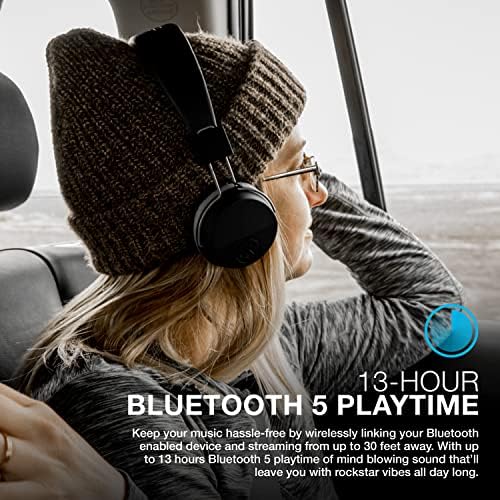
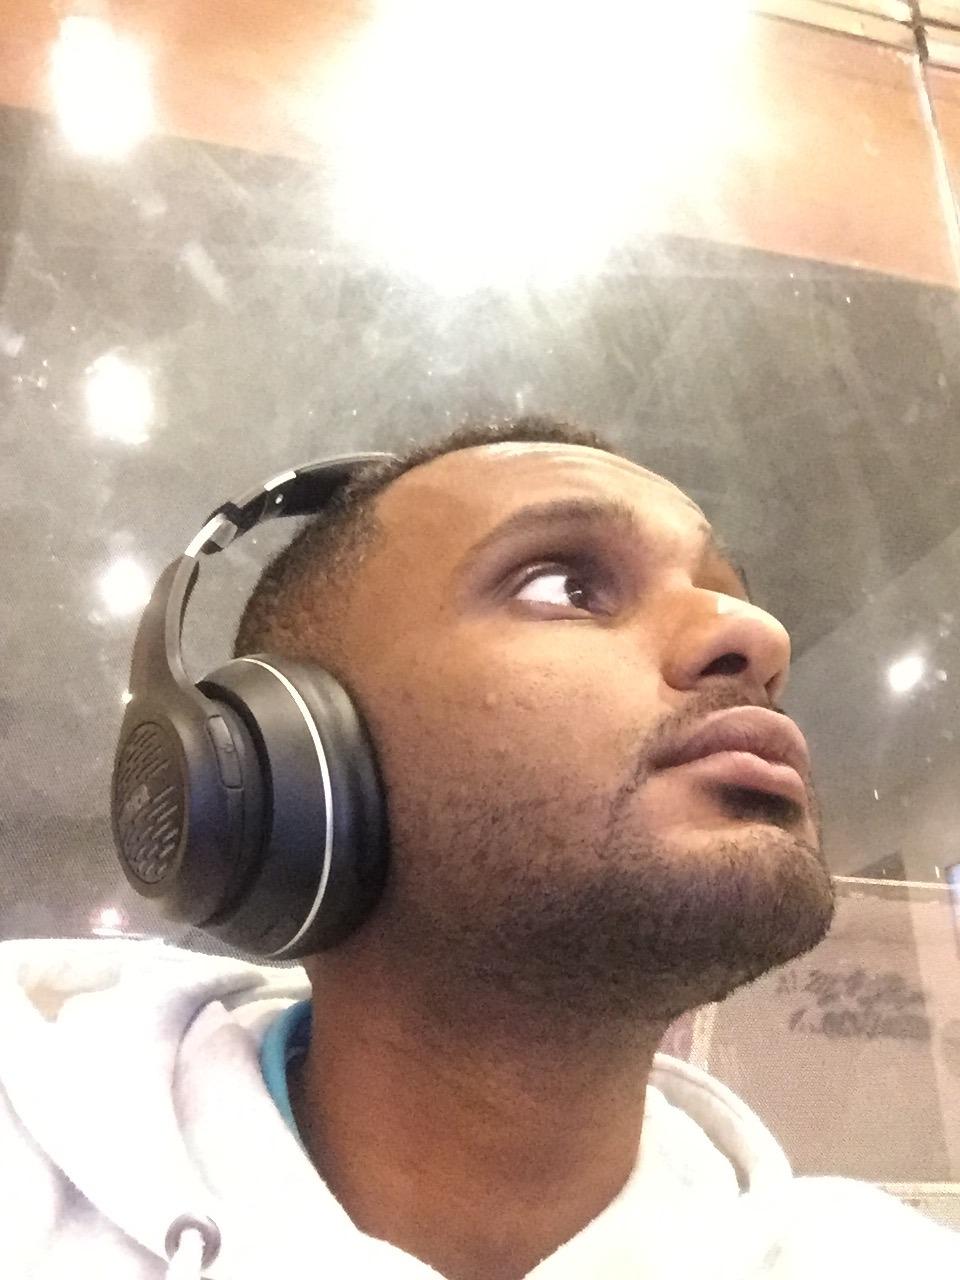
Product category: headphones
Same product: no